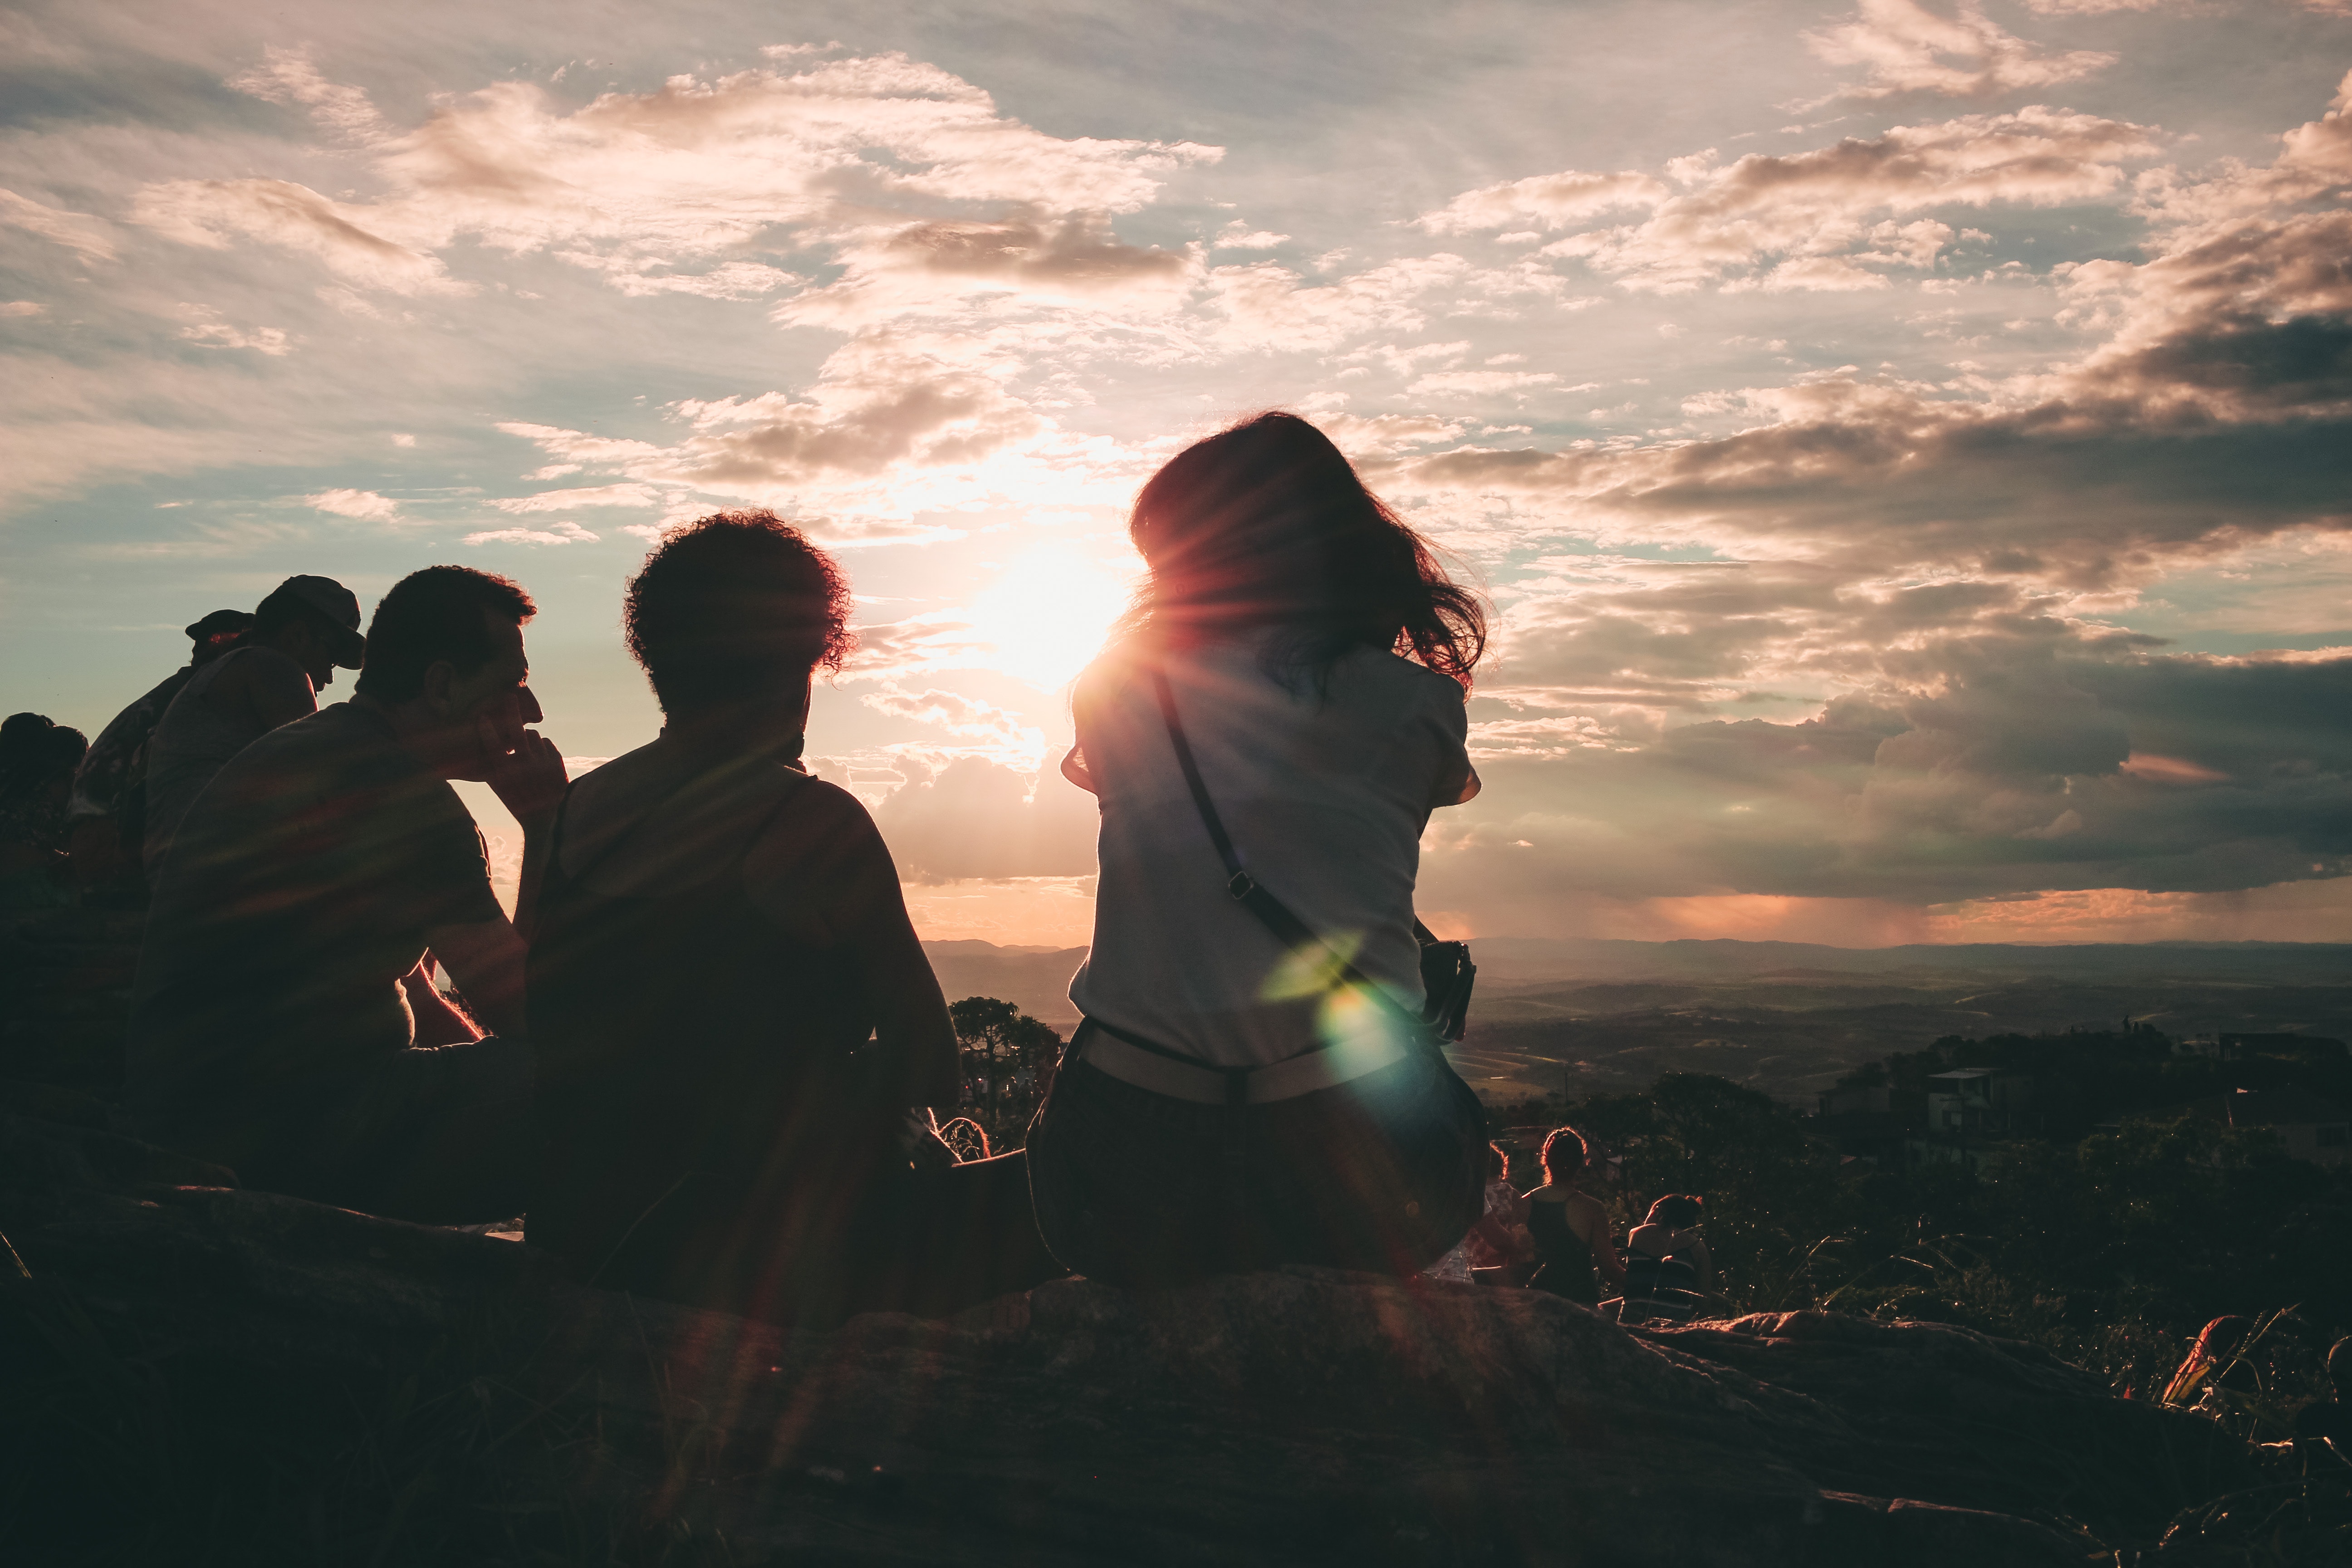
sky, photograph, cloud, sunrise, sea, sunset, sun, photography, horizon, evening, fun, sunlight, morning, girl, silhouette, romance, backlighting, vacation, friendship, happiness, meteorological phenomenon, stock photography, tree, love, dusk